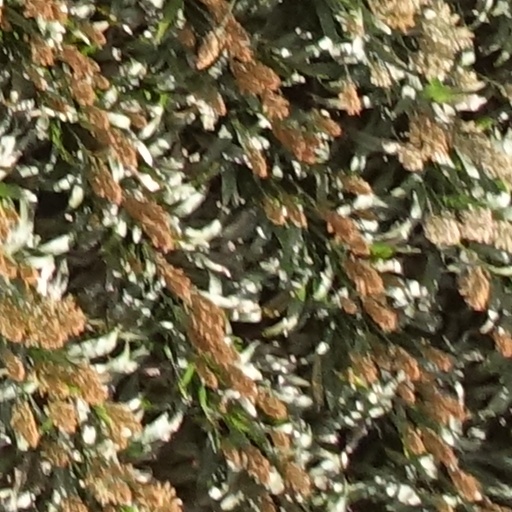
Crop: sorghum